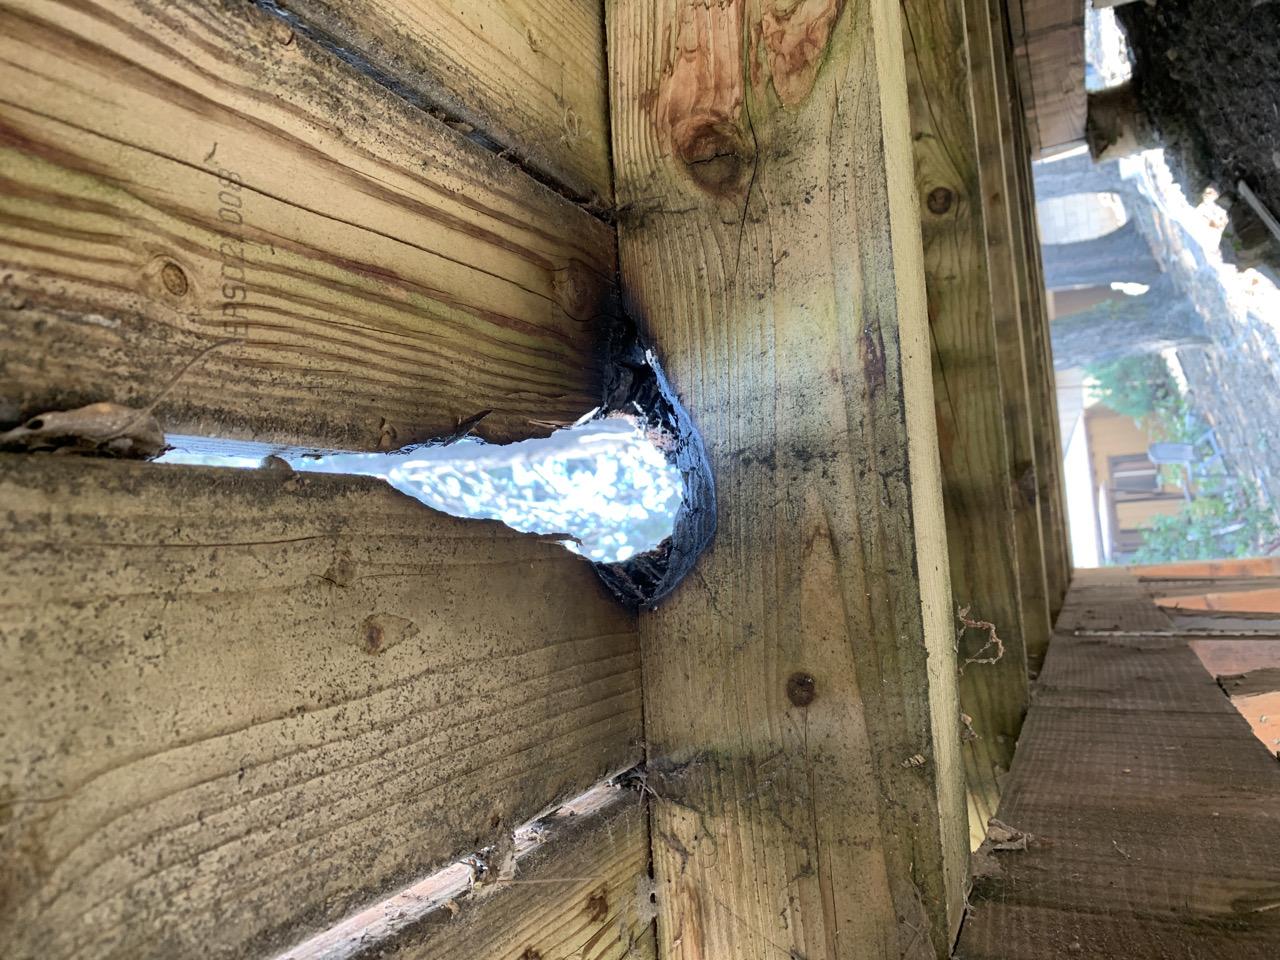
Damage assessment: affected